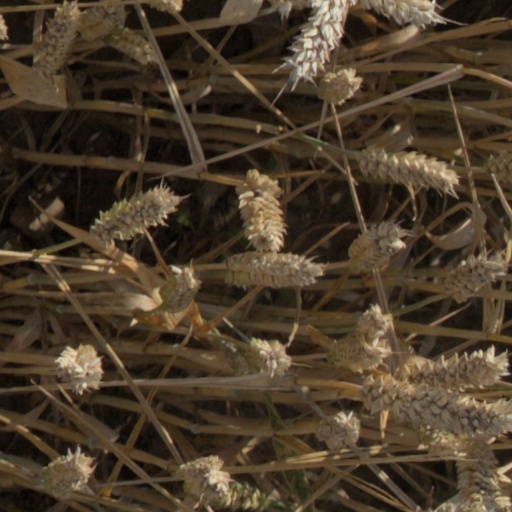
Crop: wheat